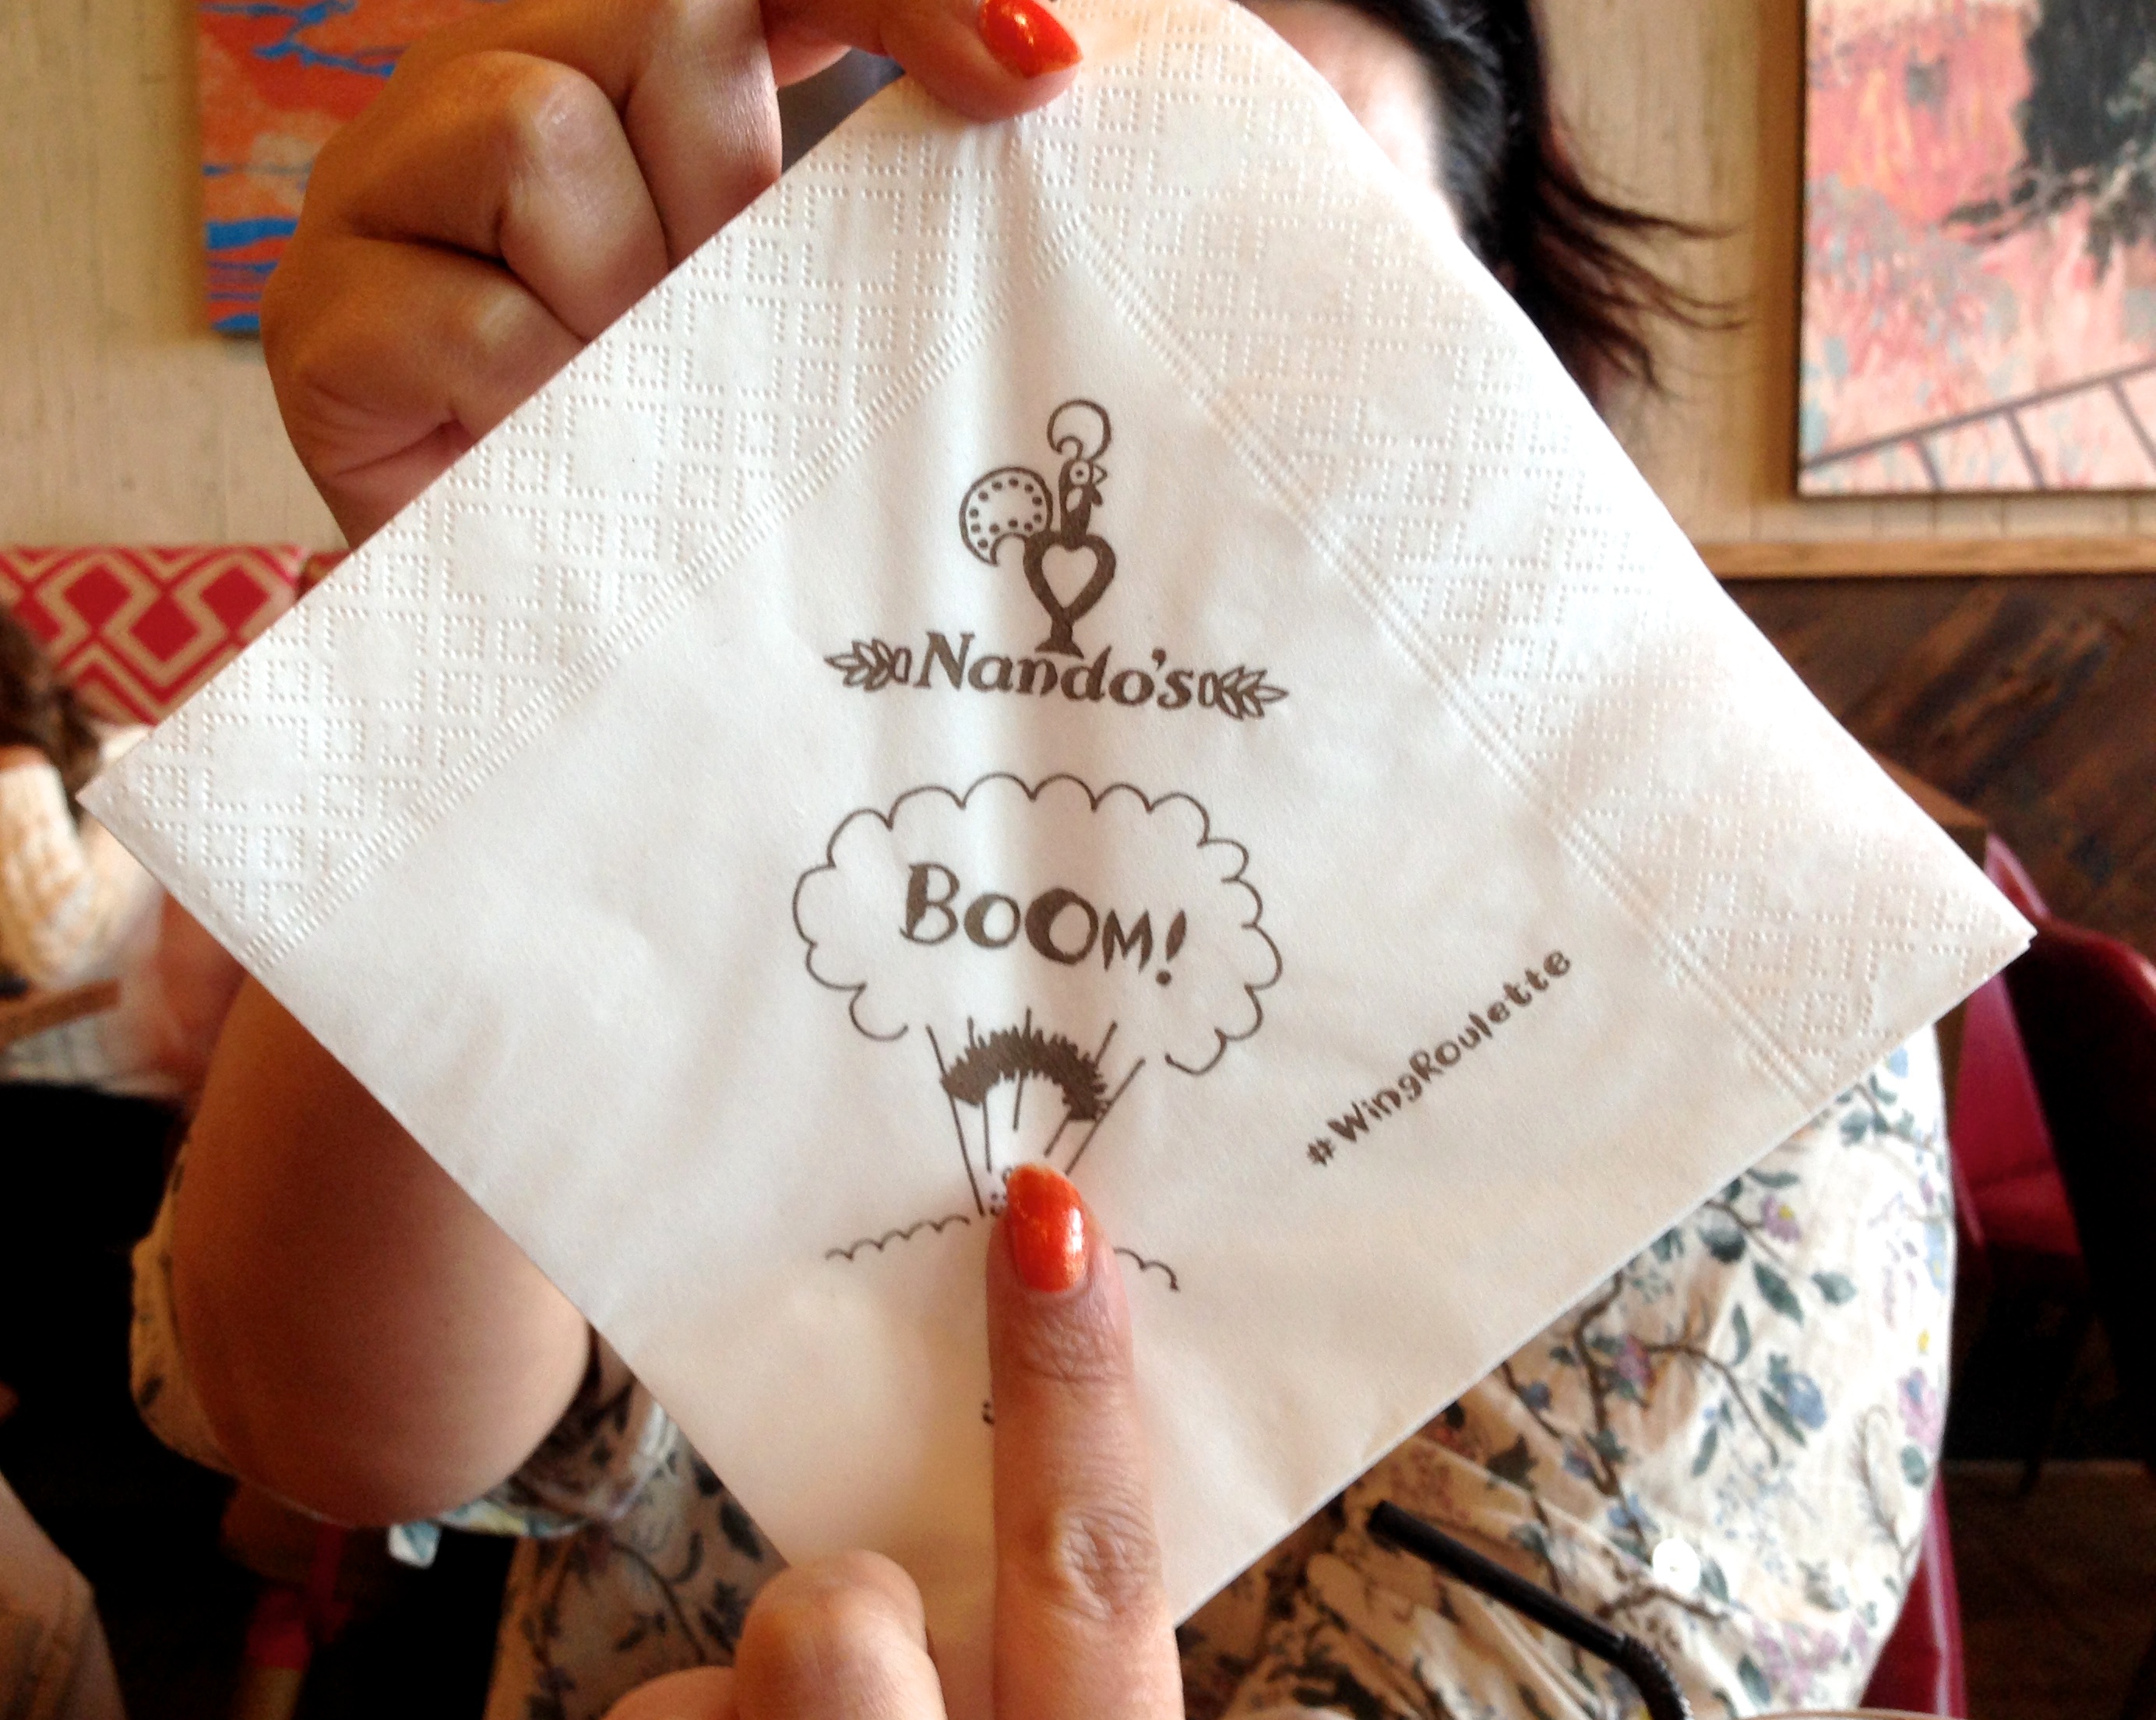
textile, art